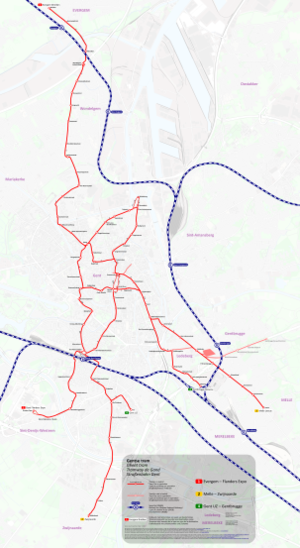
Carte geographique de la système de tramway en Gand, Belgique, 2017.